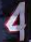
Number: 4